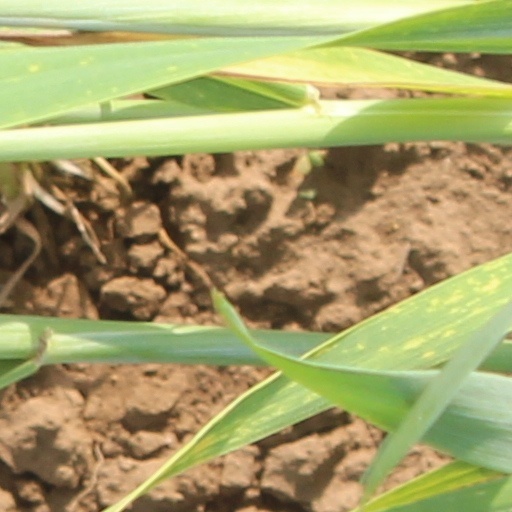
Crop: wheat